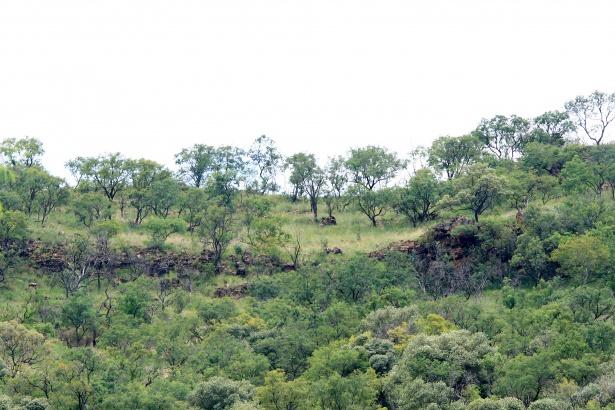
Mazingira yaliyo na miti mirefu, vichaka vilivyofungamana na nyasi fupi za rangi ya kijani pamoja na vilima na mabonde ambayo yametokana na mawe makubwa.